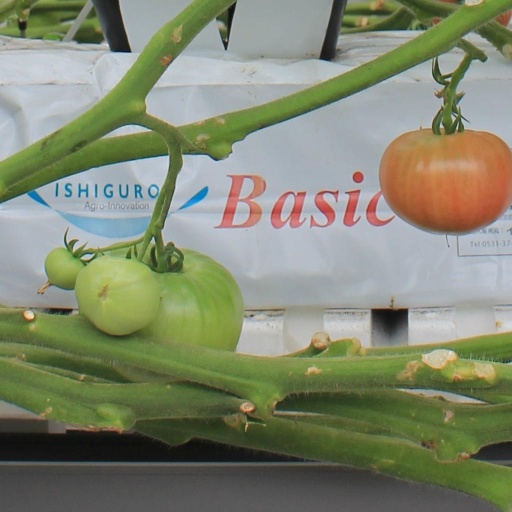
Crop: tomato